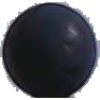
Label: Grape Blue 1